Wizarding World

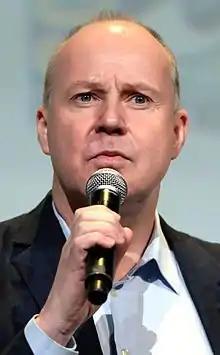
David Yates has directed every film in the franchise since "Order of the Phoenix".

Harry Potter, a seemingly ordinary eleven-year-old boy, is actually a wizard and survivor of Lord Voldemort's attempted rise to power. Harry is rescued by Rubeus Hagrid from his unkind Muggle relatives, Uncle Vernon, Aunt Petunia, and his cousin Dudley, and takes his place at Hogwarts School of Witchcraft and Wizardry, where he and his friends Ron Weasley and Hermione Granger become entangled in the mystery of the Philosopher's Stone, which is being kept within the school.